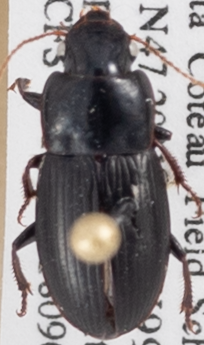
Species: Harpalus somnulentus
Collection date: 2018-09-04
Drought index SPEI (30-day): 0.03
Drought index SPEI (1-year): -0.142
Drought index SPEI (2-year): -0.492